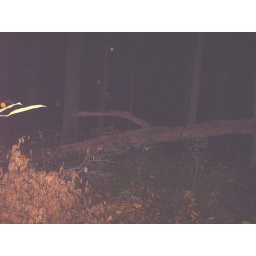
Phifer Cemetery - tree fell over wall